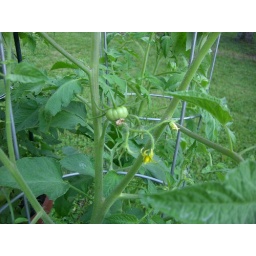
I know Stupice is an early tomato, but this plant set fruit within 4 weeks of planting. That's crazy!